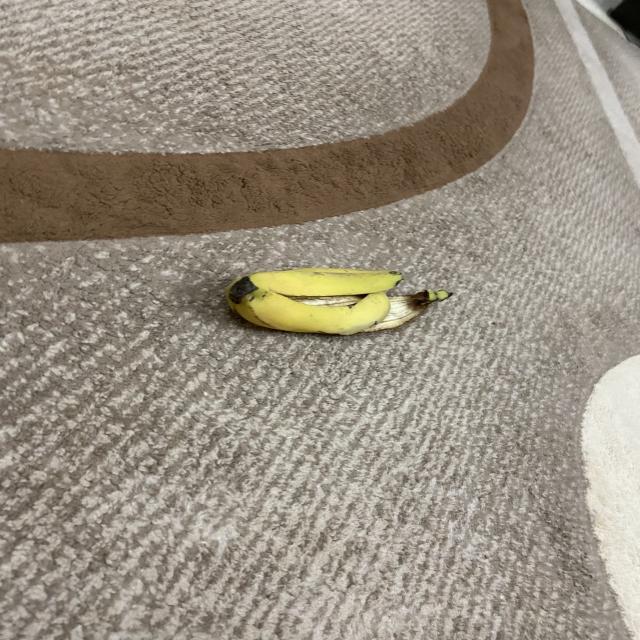
Label: bananas